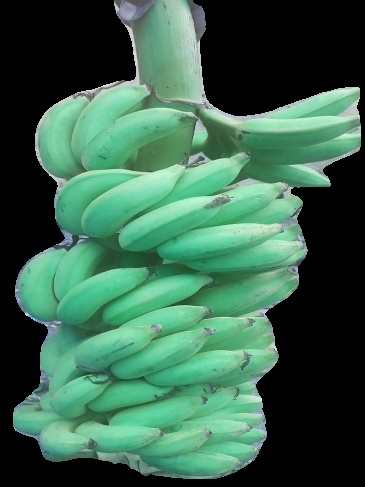
Variety: elakki-bale
Grade: grade2